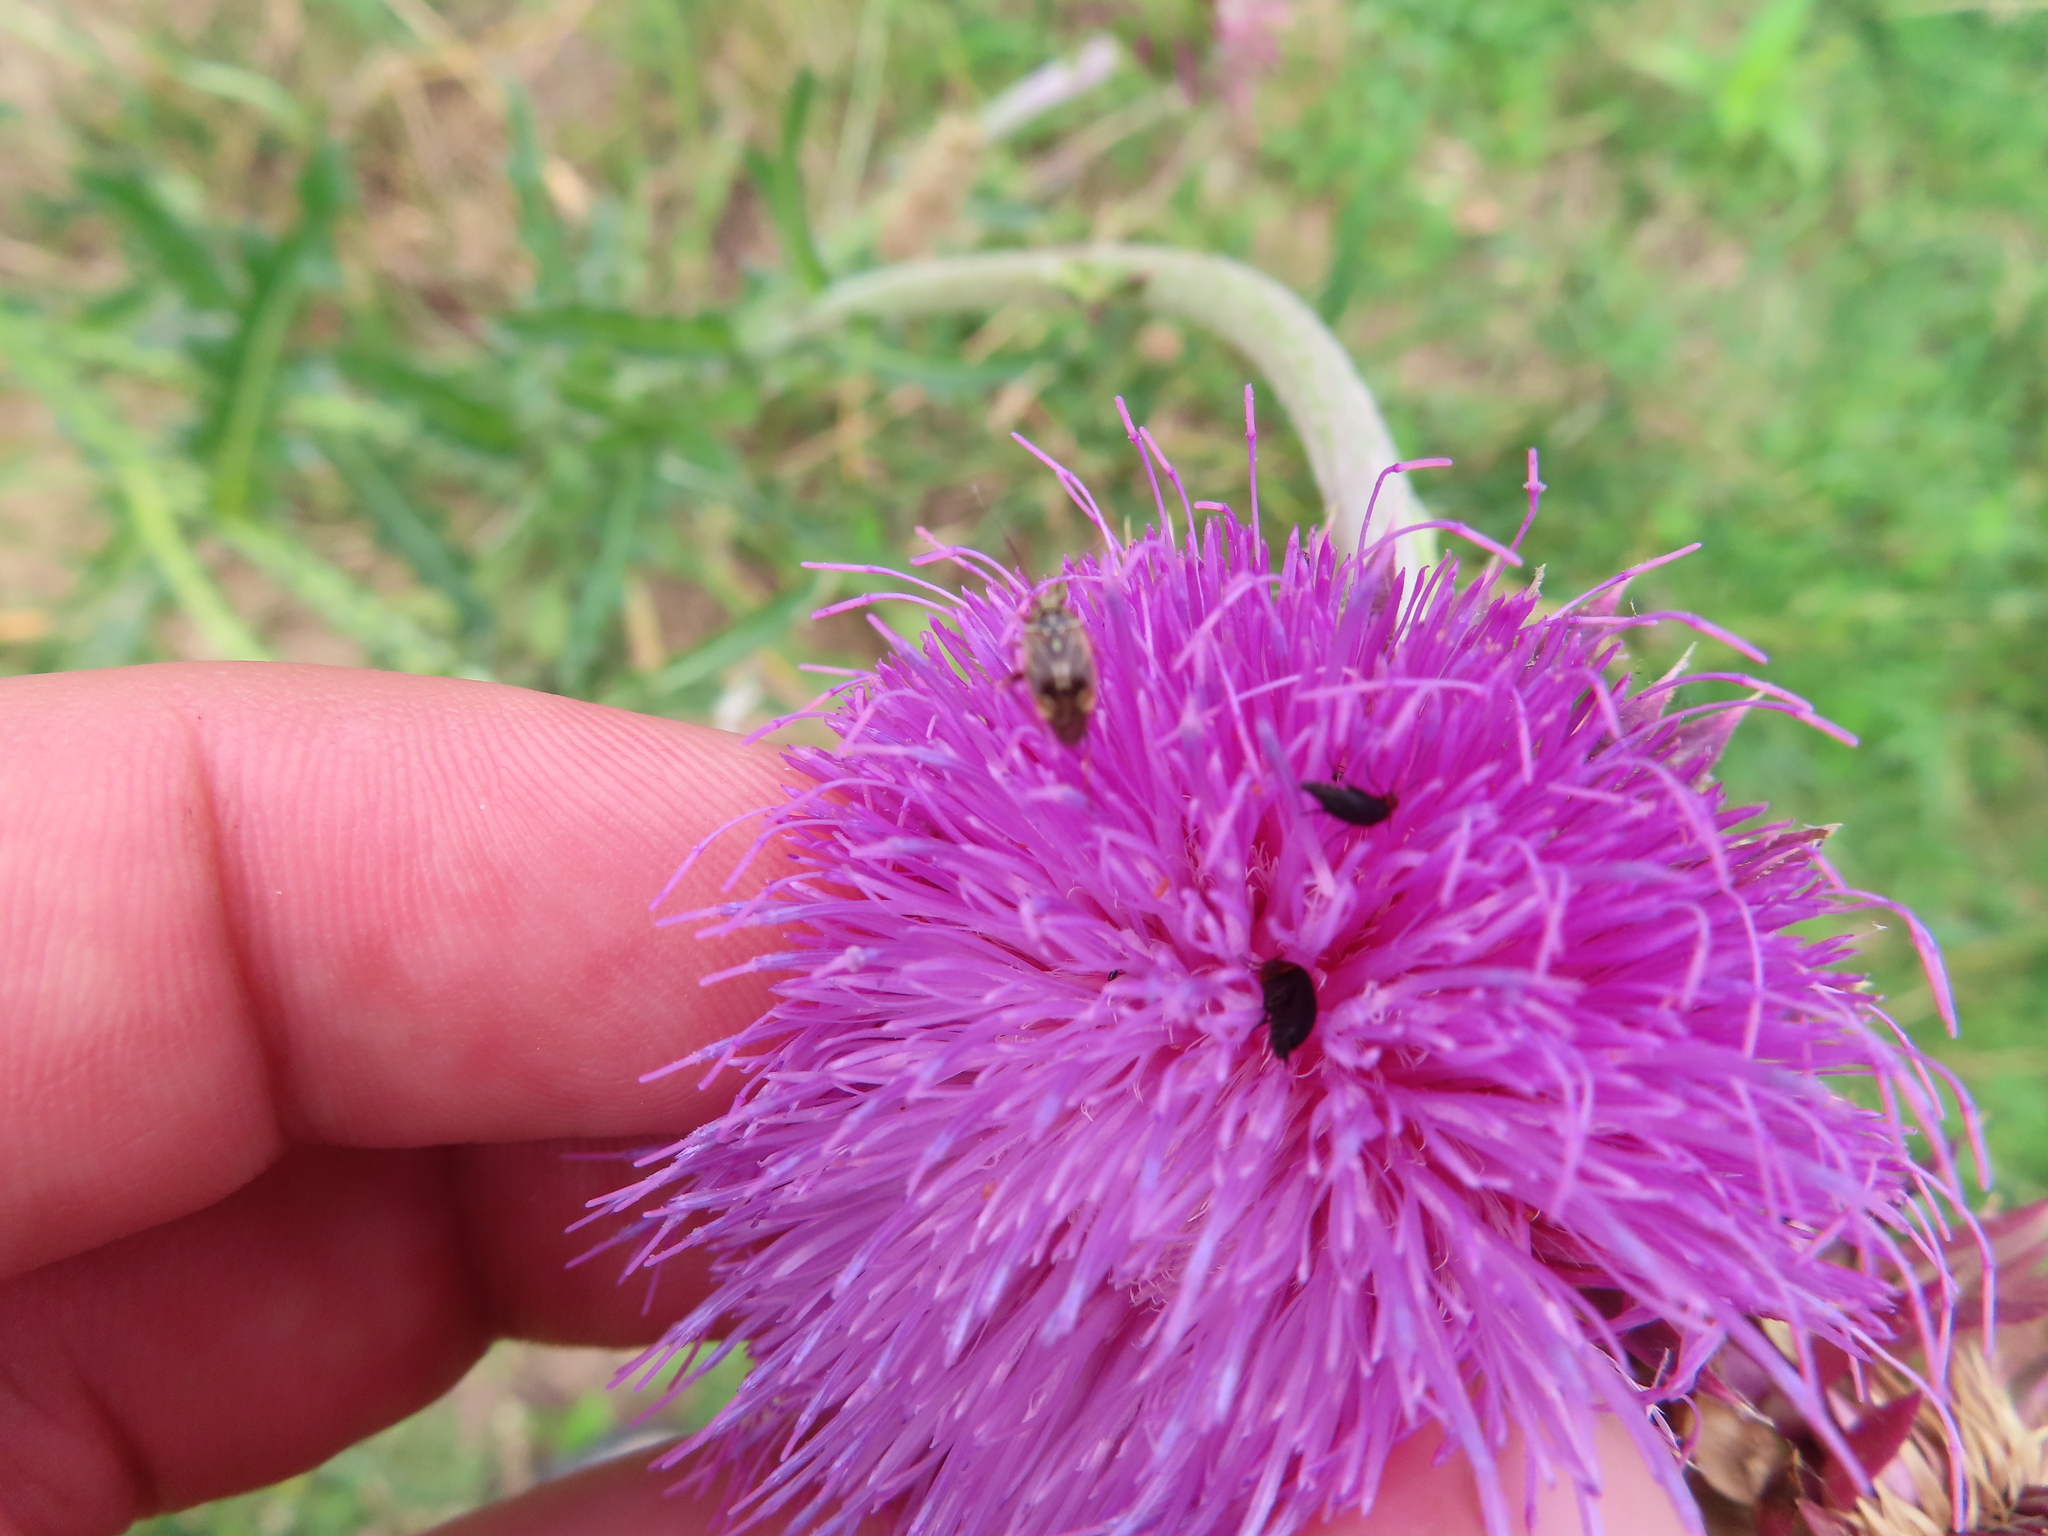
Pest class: lygus_bug